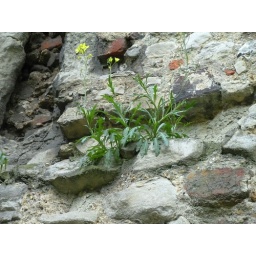
flower growing in a crack in the old city wall